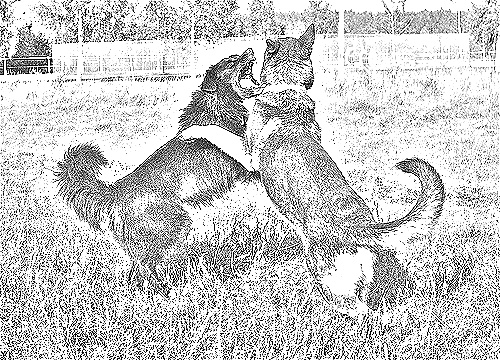
Portrait style: Sketch Portrait